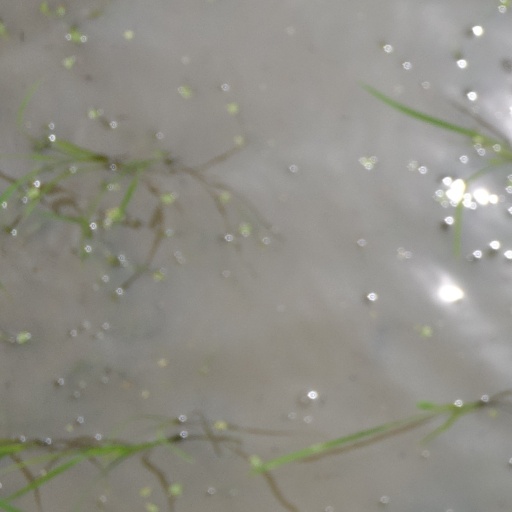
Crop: rice